Medan

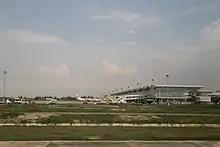
Kualanamu International Airport

Many examples of colonial Dutch architecture survive in Medan. Prominent instances include the old City Hall, the Medan Post Office, Inna Dharma Deli Hotel, Titi Gantung bridge, the building, the Tjong A Fie Mansion, the A.V.R.O.S. building, the Warenhuis building, and the Tirtanadi Water Tower.